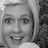
Emotion: surprise